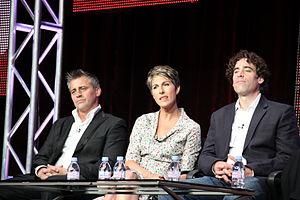
Episodes est une série télévisée américano-britannique en 41 épisodes d'environ 28 minutes créée par David Crane et Jeffrey Klarik, diffusée entre le 9 janvier 2011 et le 8 octobre 2017 sur Showtime aux États-Unis, et 24 heures plus tard sur BBC Two au Royaume-Uni et en simultané sur The Movie Network au Canada.